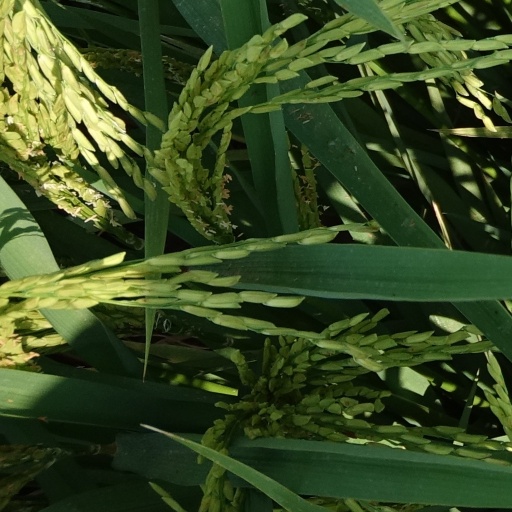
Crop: rice